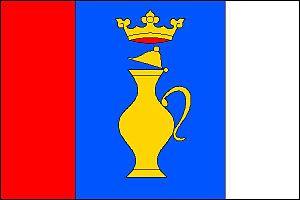
Černíkov est une commune du district de Klatovy, dans la région de Plzeň, en République tchèque. Sa population s'élevait à 337 habitants en 2017.